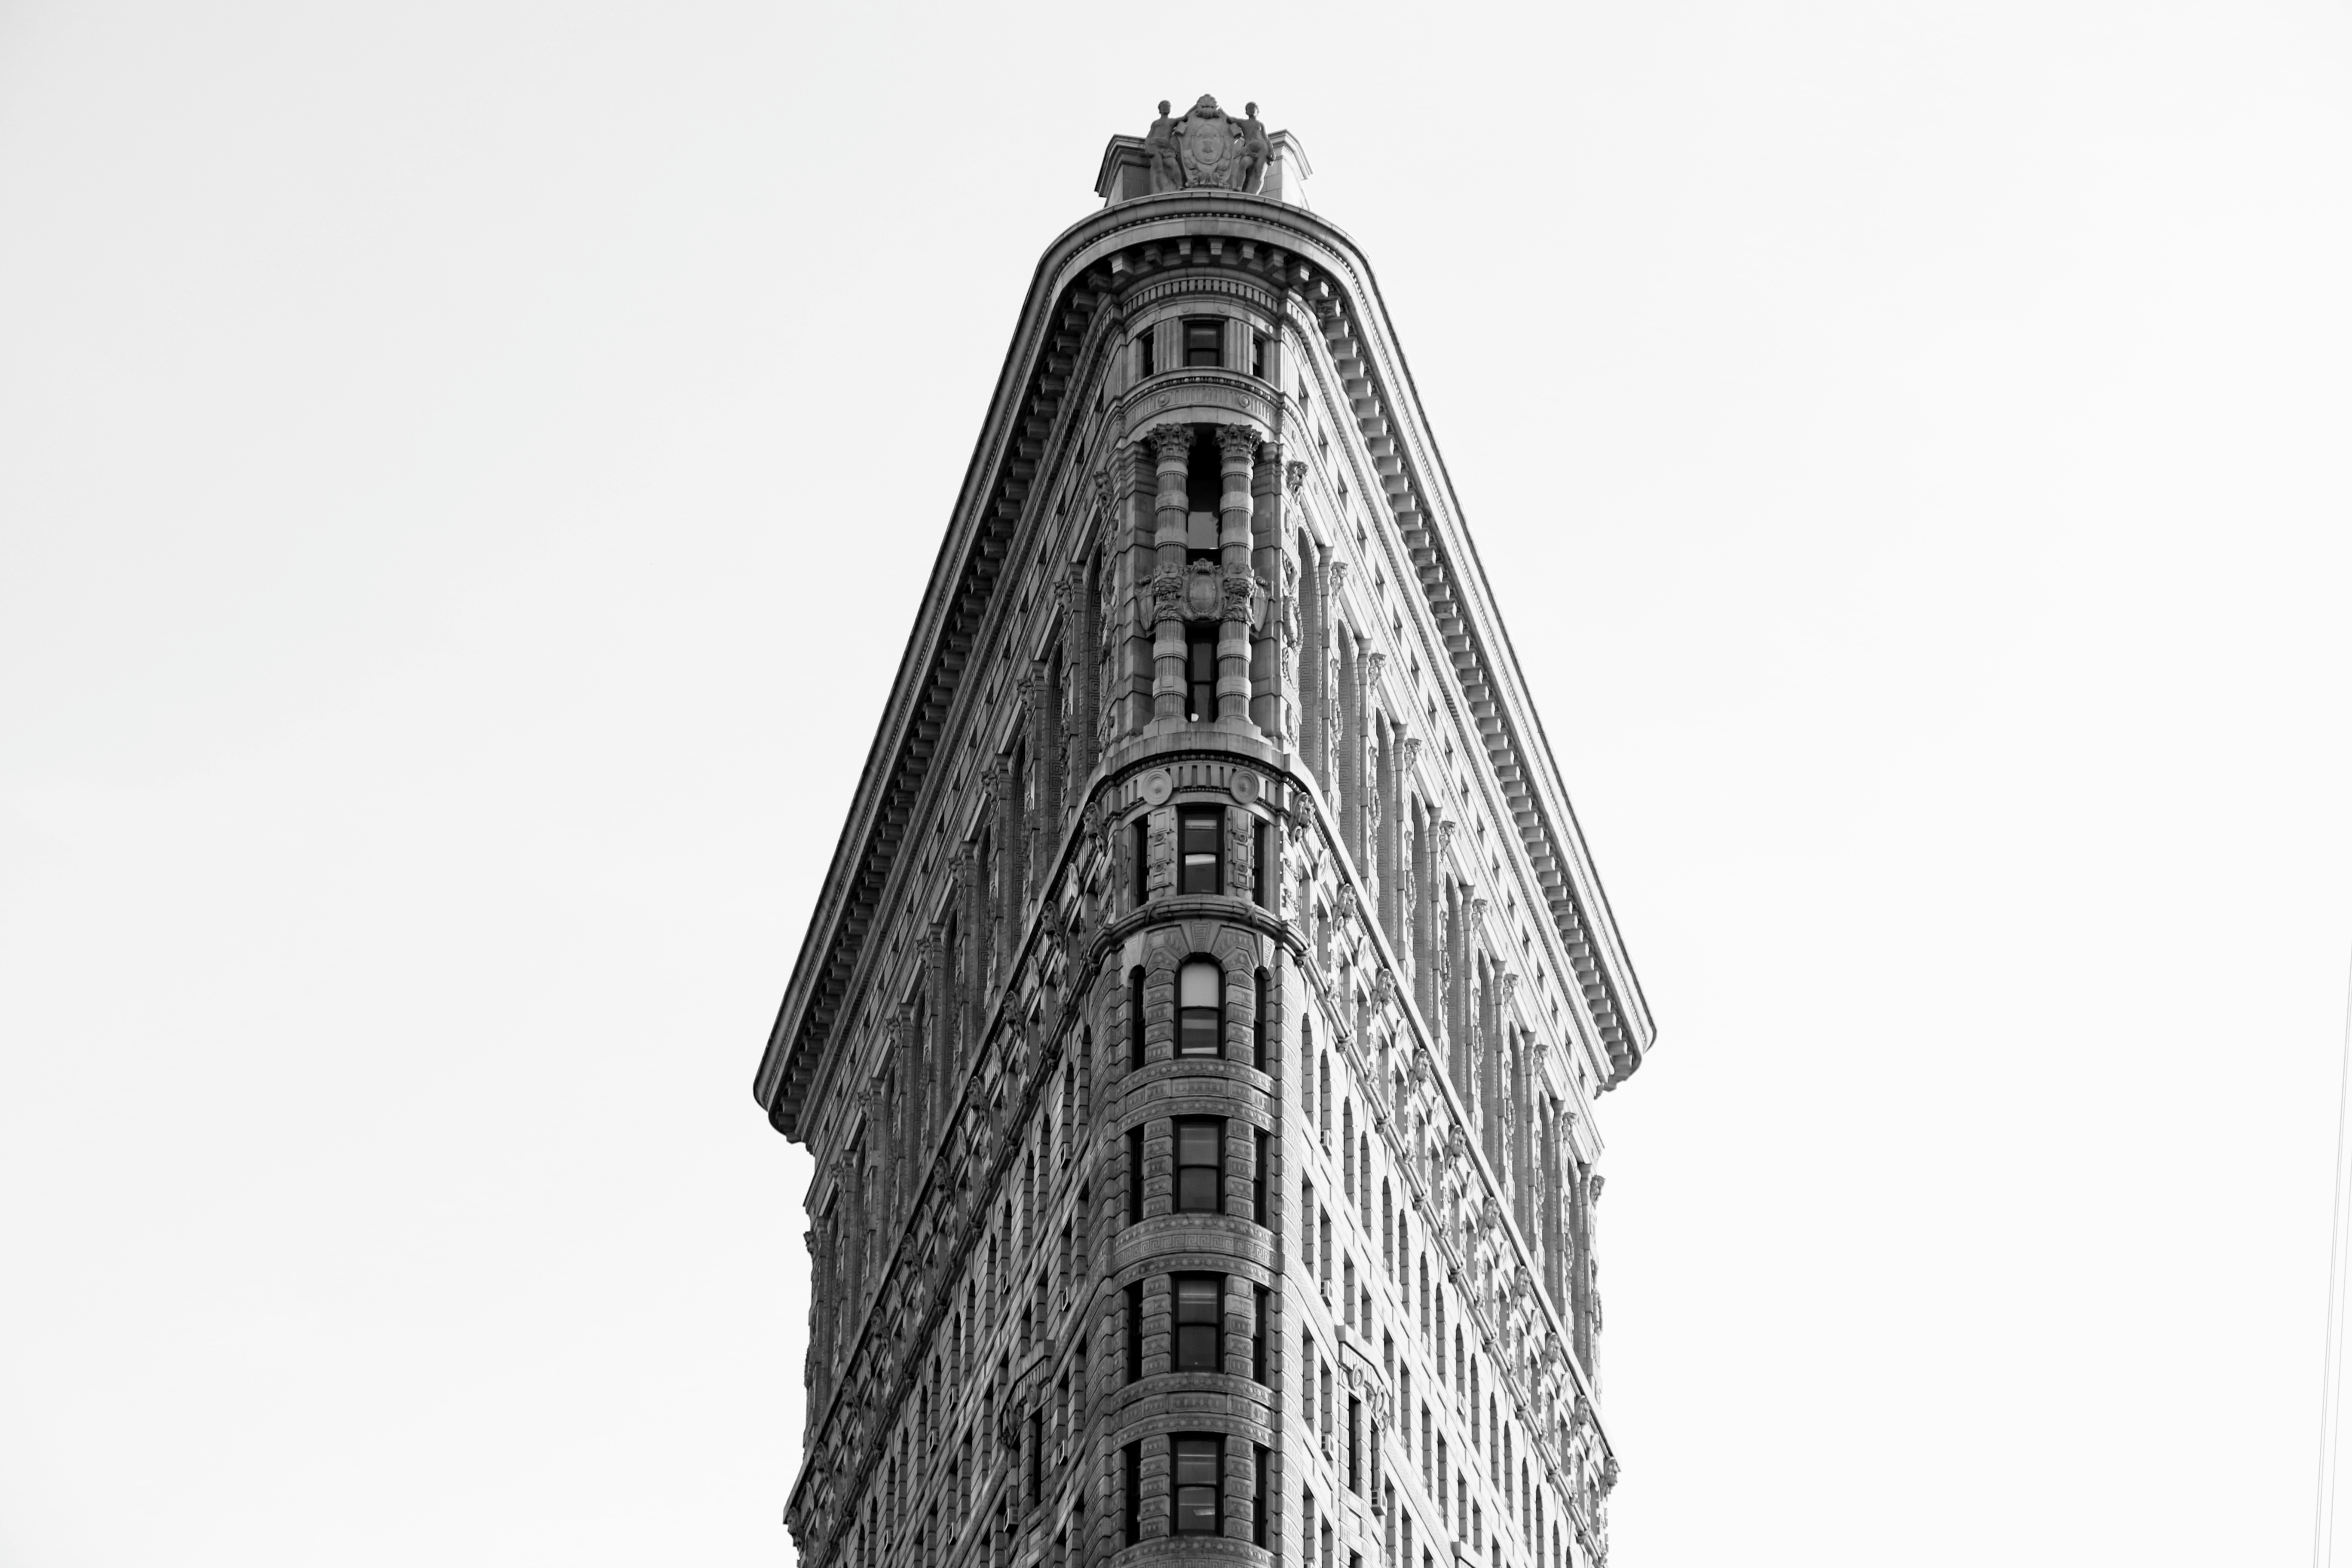
black and white, architecture, skyscraper, manhattan, new york city, monument, column, tower, nyc, america, landmark, cathedral, historic, monochrome, place of worship, spire, steeple, symmetry, famous, shape, flatiron building, monochrome photography